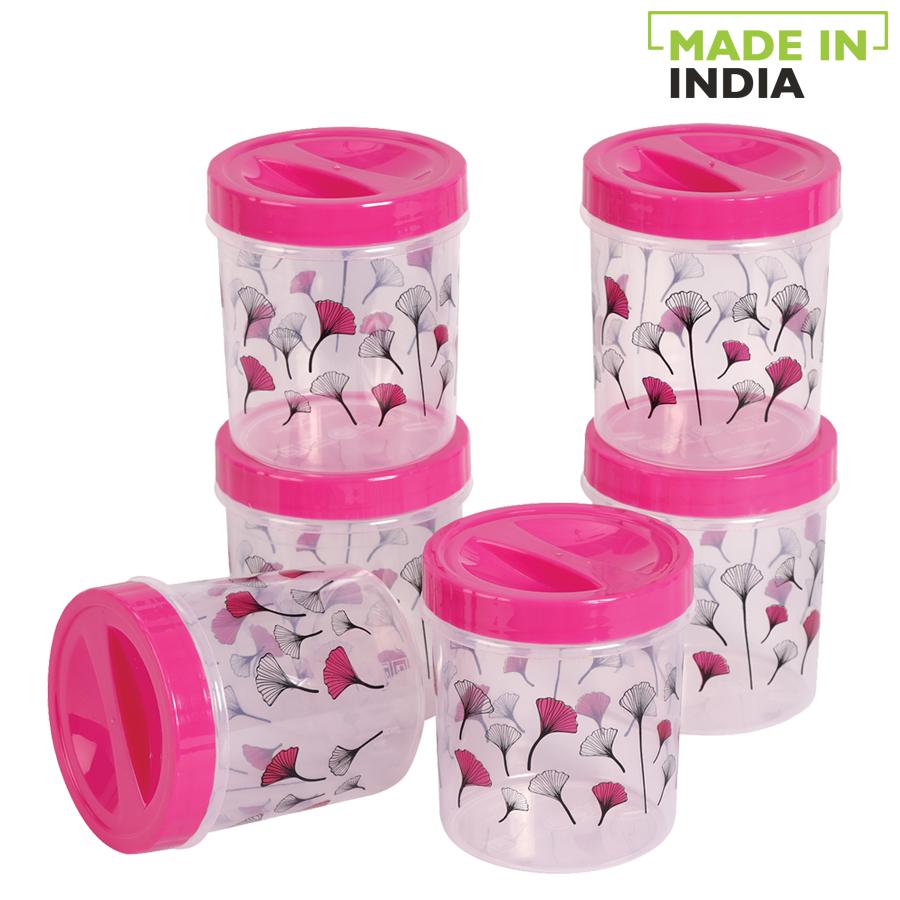
Label: plastic